Leroy Mayfield House

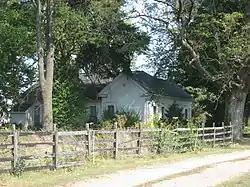
Leroy Mayfield House, September 2010

Leroy Mayfield House, also known as the Mayfield-Horn House, is a historic home located in Richland Township, Monroe County, Indiana. It was built about 1830, and is a one-story, Greek Revival style frame dwelling with a central passage plan. It sits on a rubble limestone foundation and the front entry is flanked by simple Doric order pilasters.